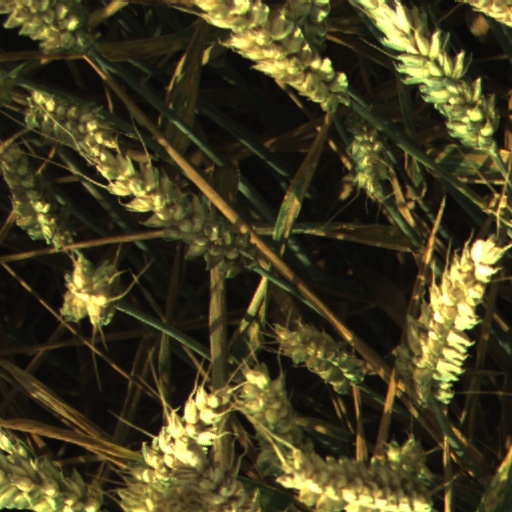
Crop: wheat